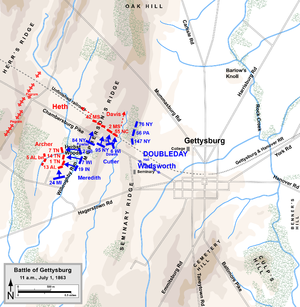
Slaget ved Gettysburg, første dag / Morgenen / Jernbanegraven
Kampen ved jernbanegraven, kl. 11.00
Første dag i slaget ved Gettysburg under den Amerikanske borgerkrig var den 1. juli 1863 og begyndte som en træfning mellem enkeltstående enheder fra Army of Northern Virginia under den konfødererede general Robert E. Lee og Army of the Potomac under Unionens generalmajor George G. Meade. Det eskalerede hurtigt til et stort slag, som kulminerede, da undertallige og besejrede styrker fra Unionen trak sig tilbage det højereliggende områder syd for Gettysburg i Pennsylvania.